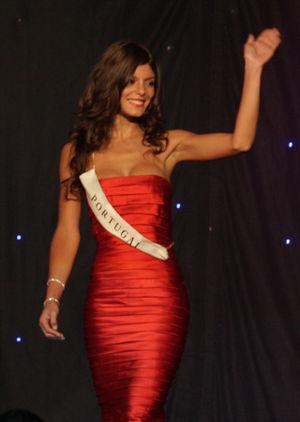
Andreia Rodrigues Condesso est une présentatrice de télévision portugaise. Elle a été élue Miss Portugal 2008 et a participé à Miss Univers.